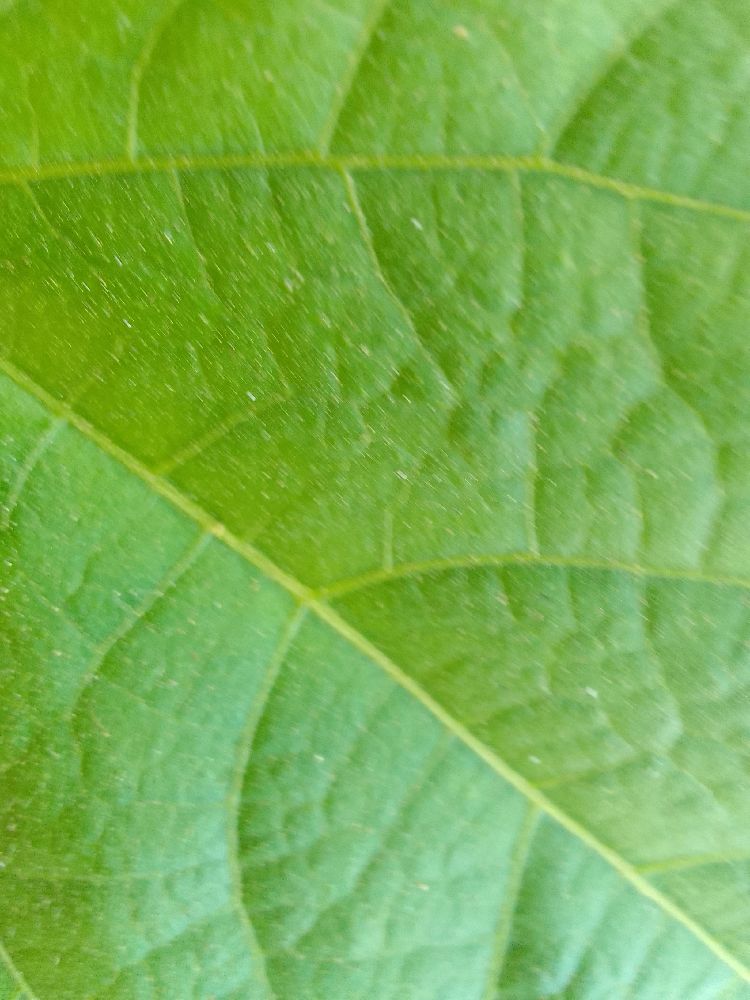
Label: healthy